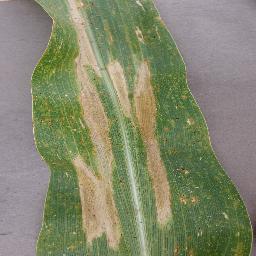
Label: Corn_(Maize)___Northern_Leaf_Blight